Paul Musselwhite

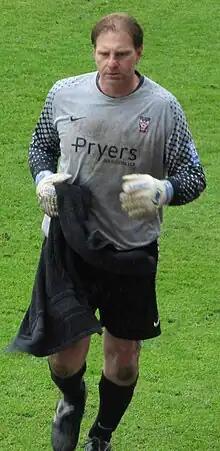
Musselwhite playing for York City in 2012

Paul Stephen Musselwhite (born 22 December 1968) is an English former professional footballer who played as a goalkeeper and is the goalkeeping coach at club Scunthorpe United. He made 692 appearances in the league and 815 appearances in all competitions.